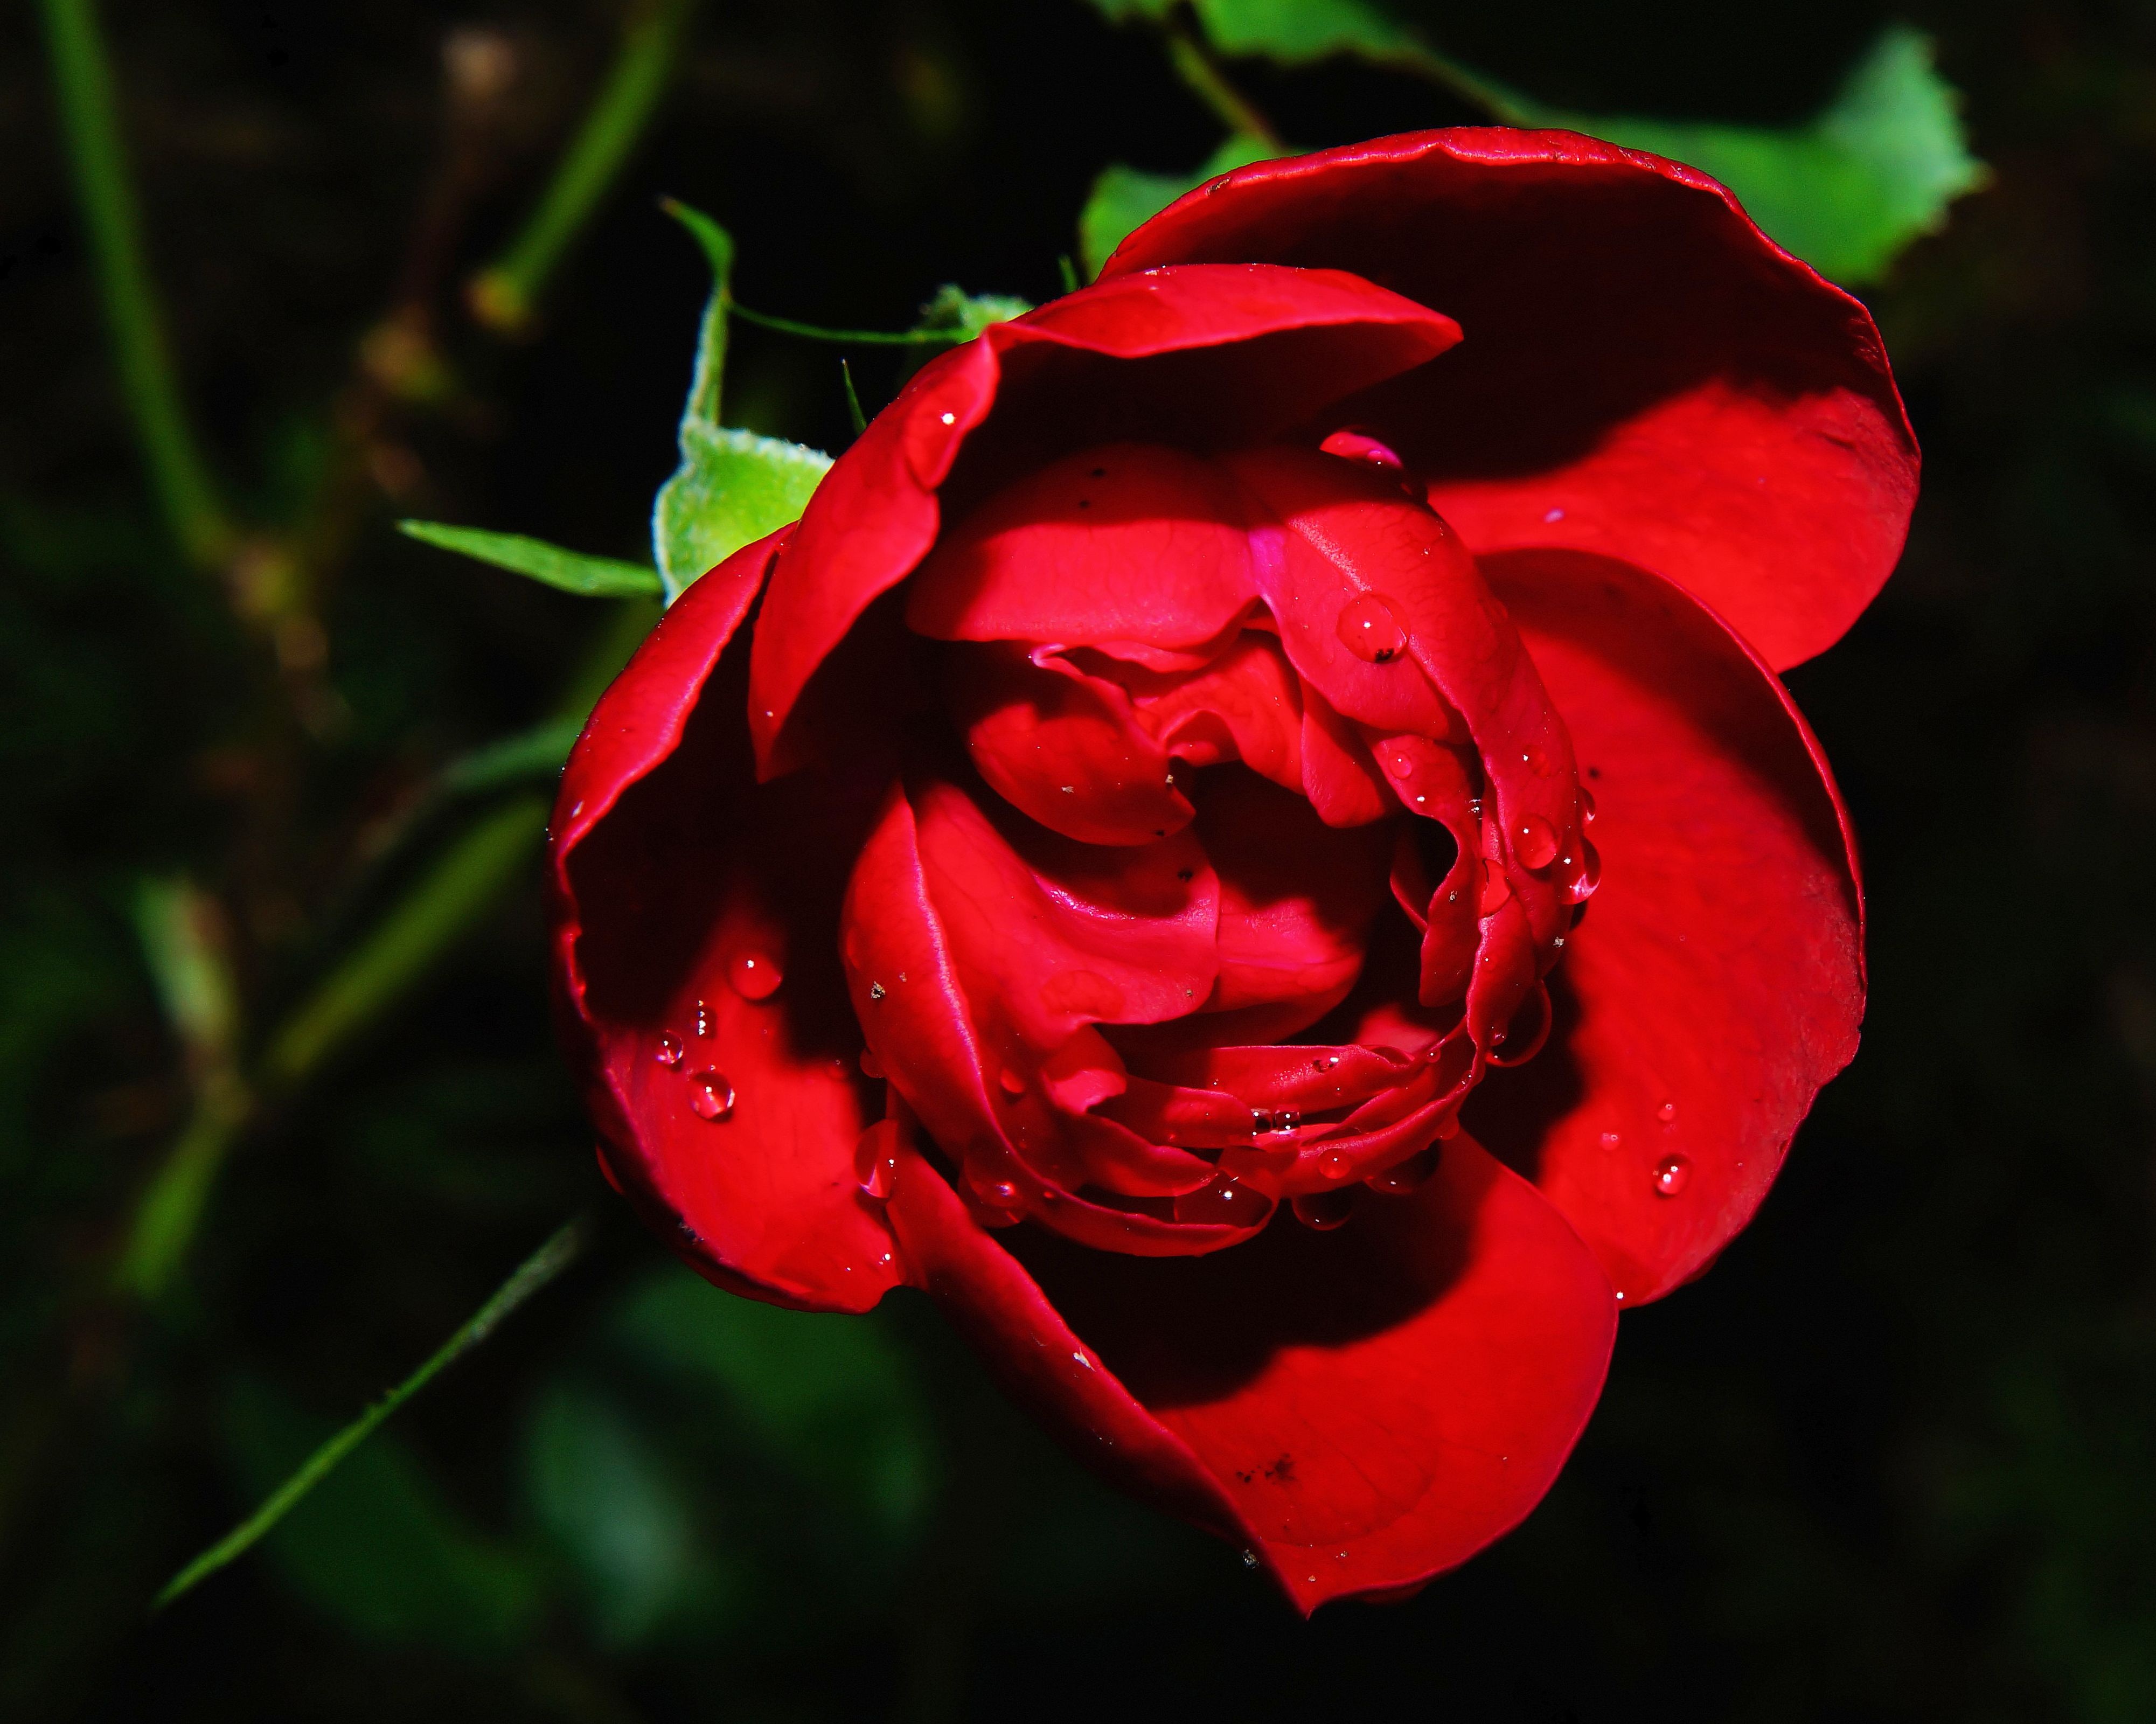
blossom, plant, flower, petal, bloom, summer, rose, red, close, flora, floribunda, macro photography, flowering plant, garden roses, rose family, plant stem, land plant, rose order, light flooded